Rainbow Magic

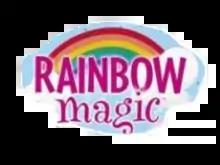
The current "Rainbow Magic" logo

Rainbow Magic is a British children's fiction brand originally created by Working Partners and currently owned by Mattel, with some licensing rights held by IoM Media Ventures. It is best known for the children's books published by Orchard Books. The books are ghostwritten by a number of authors under the collective pseudonym Daisy Meadows, and illustrated by Georgie Ripper and Alison Winfield in several books and uncredited illustrators in the latest books. The series follows the lives of Kirsty Tate, Rachel Walker, Gracie Adebayo and Khadijah Khan and their magical adventures with their fairy friends.